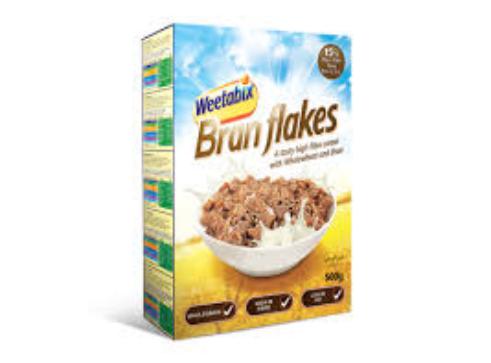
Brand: Bran Flakes
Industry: Food